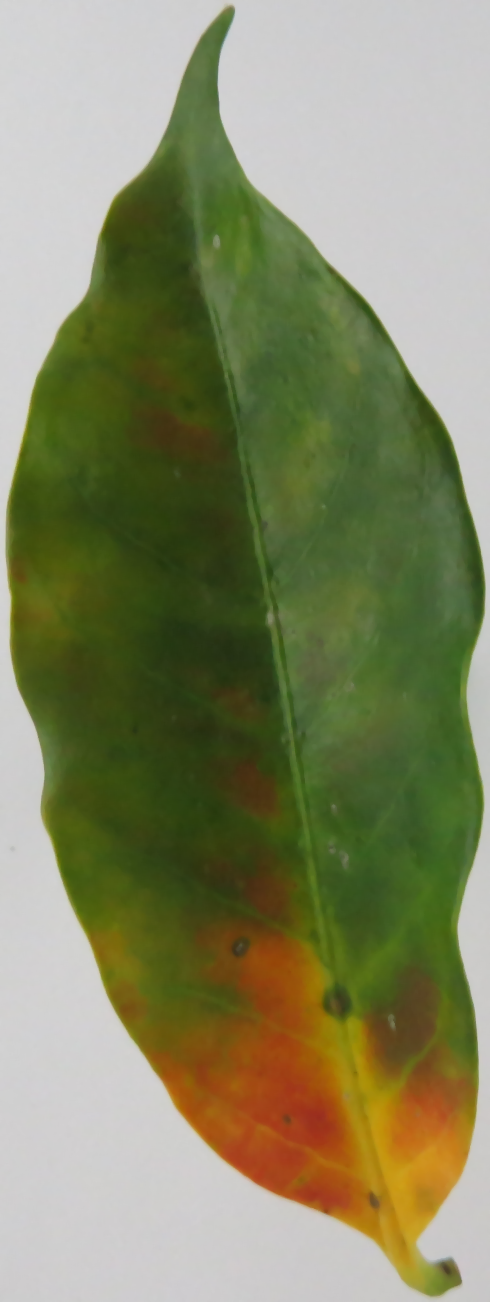
Label: phosphorus-P